Question: Please indicate a possible affordance area of the sit_on_chair that can be used for sitting
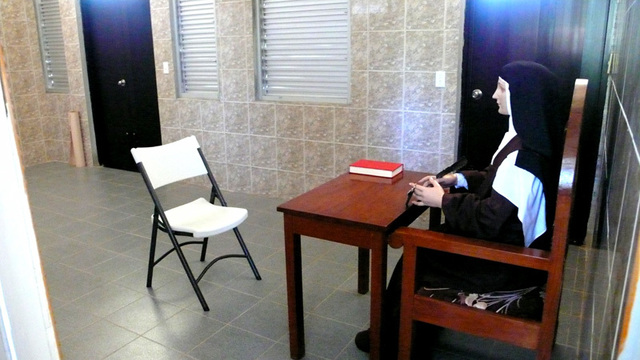
Answer: [382, 266, 542, 359]